Rushey Mead

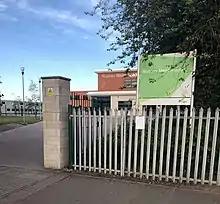
Rushey Mead Academy

Secondary schools: Rushey Mead Academy, which is the best state-funded secondary school in Leicester and Leicestershire and Soar Valley College.